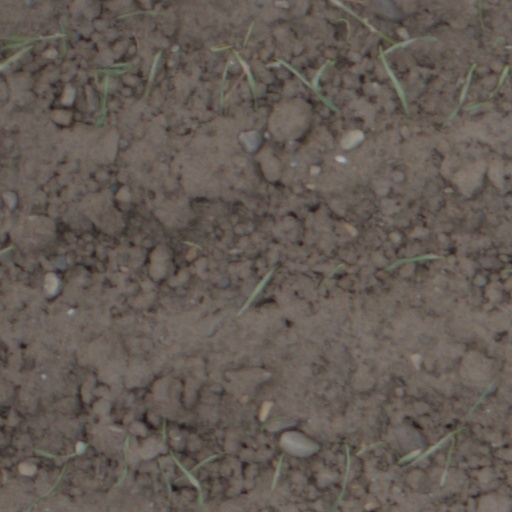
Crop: wheat